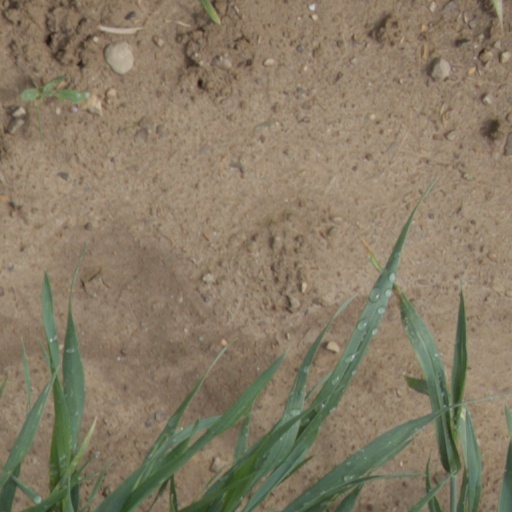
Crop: wheat